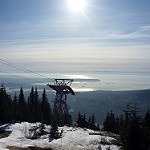
Label: mountain